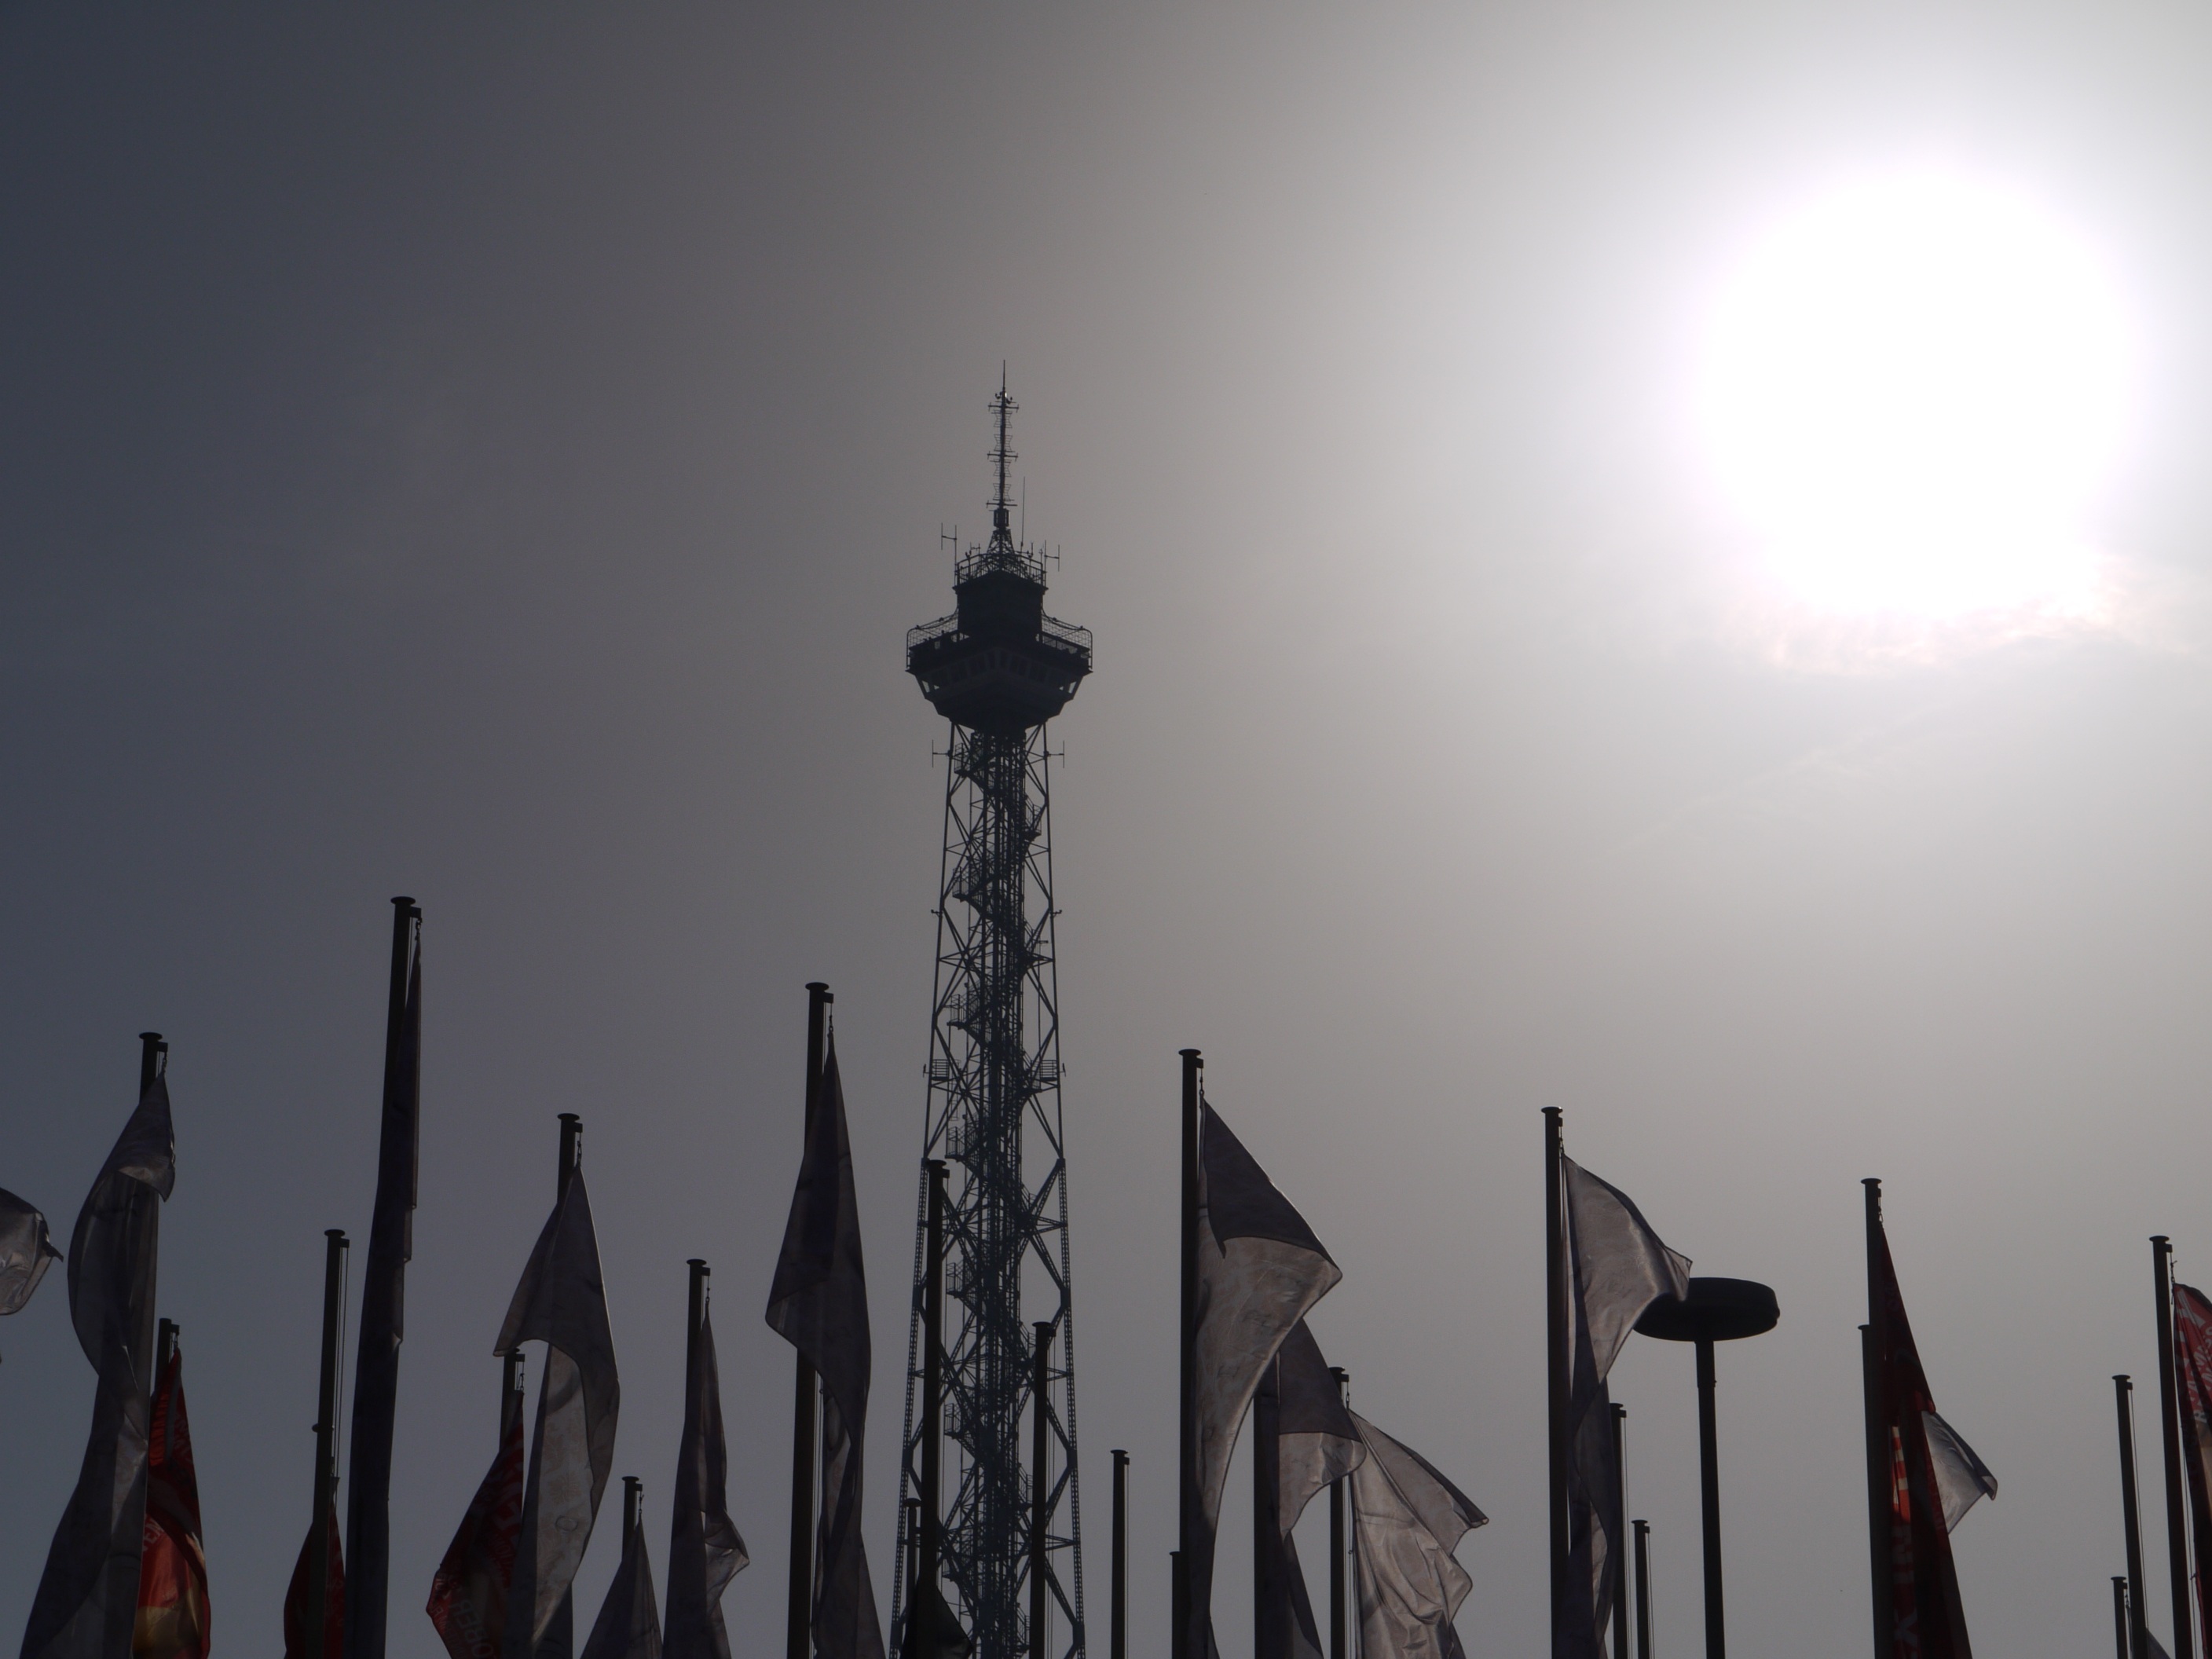
silhouette, skyline, statue, evening, tower, street light, lighting, spire, berlin, fair, radio tower